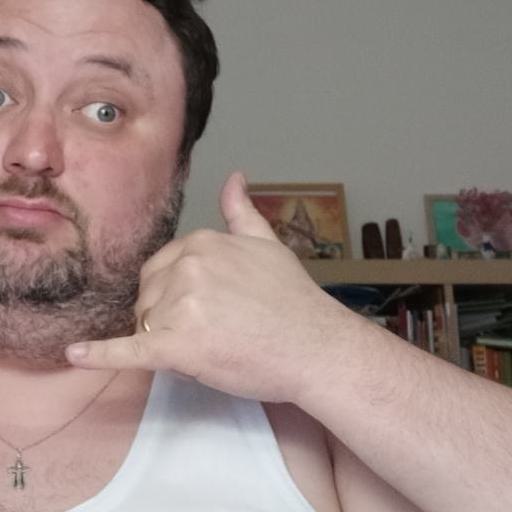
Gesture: call